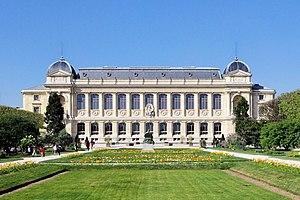
La grande galerie de l'Évolution du Muséum national d'histoire naturelle au Jardin des plantes, à Paris.